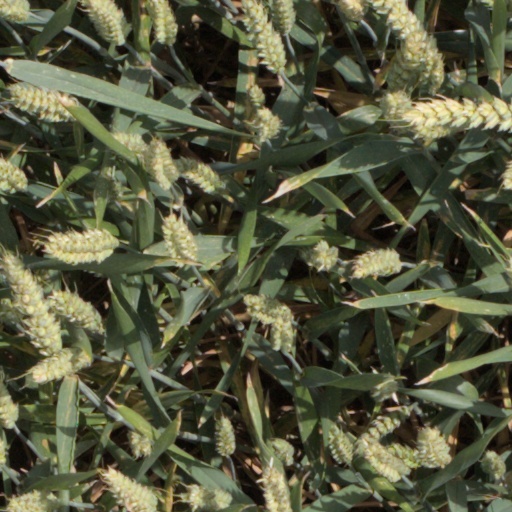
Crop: wheat